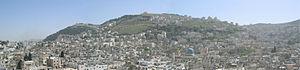
Naplouse est une ville de Palestine située entre le mont Ebal et le mont Gerizim à environ 50 kilomètres au nord de Jérusalem, en Palestine.